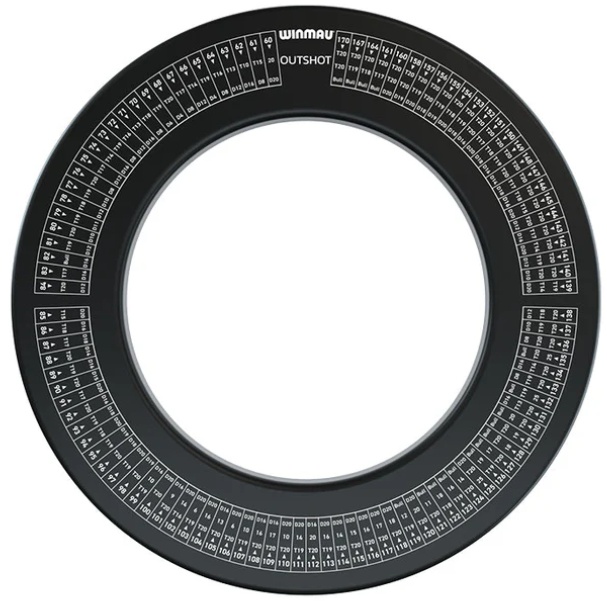
Winmau Outshot Dartboard Surround
Brand: C.P.Dean Company
Winmau Outshot black dartboard surround Suitable for all Winmau bristle dartboards Perfect for home or club use.
Category: Sporting Goods > Indoor Games > Throwing Darts > Dart Backboards